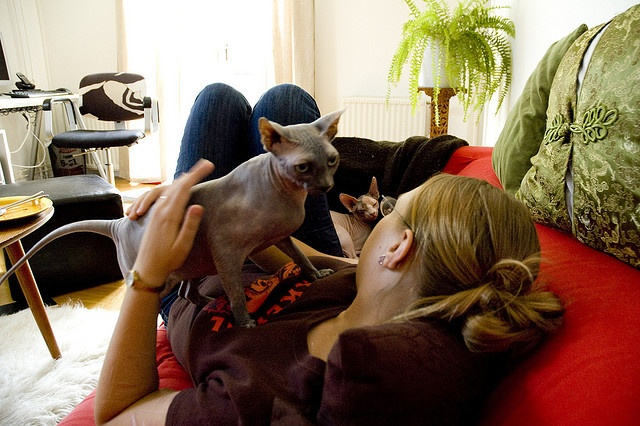
A pretty young lady laying back on a red couch holding her hairless cat.
a cat sitting with a person on a couch.
Cat on ladies stomach starting at her face while a kitten looks on.
Reclining woman on red couch holds hairless cat.
Young woman cuddles with cats in the comfort of home.